Lewis Baker (footballer)

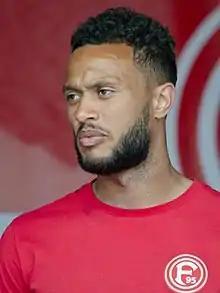
Baker with Fortuna Düsseldorf in 2019

Lewis Renard Baker (born 25 April 1995) is an English professional footballer who plays as a midfielder for club Stoke City.